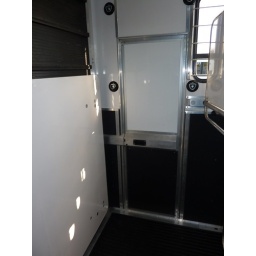
Rear door in horse area